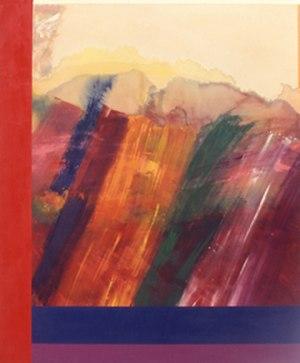
Ronnie Landfield, né le 9 janvier 1947 dans le Bronx, est un peintre abstrait américain.